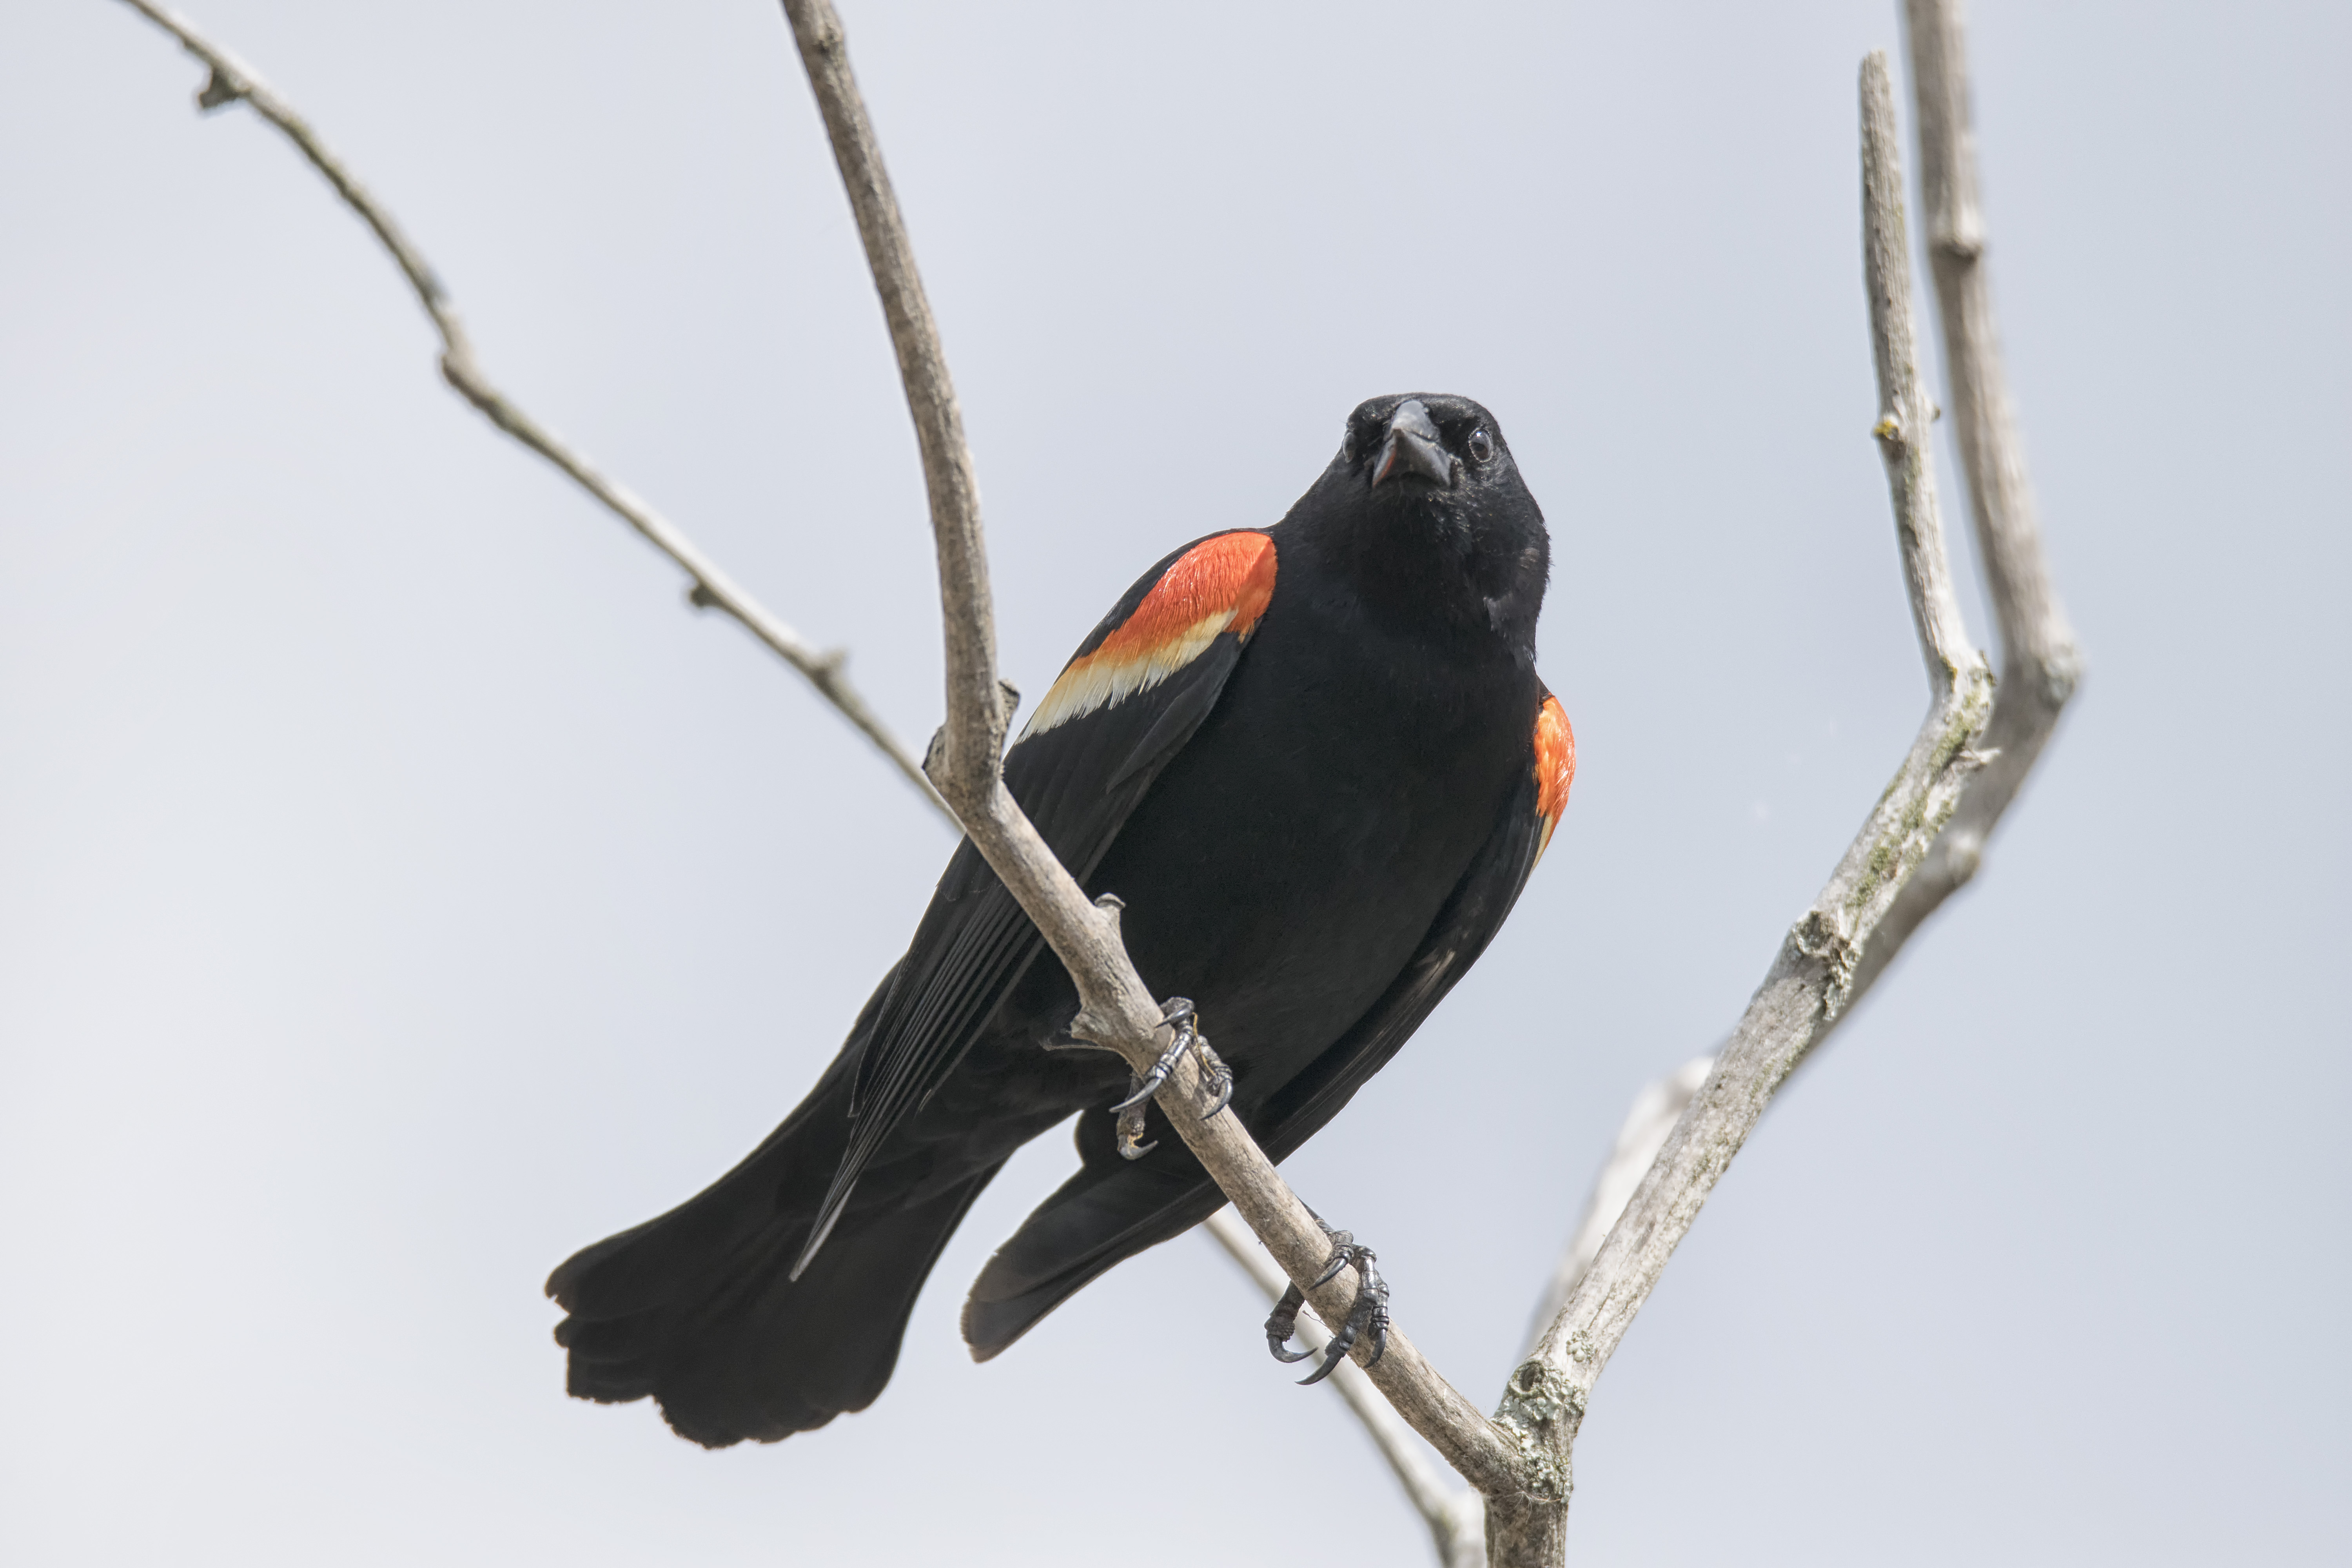
branch, bird, wildlife, red, beak, winged, fauna, twig, canada, a, vertebrate, quebec, blackbird, sherbrooke, oiseau, carouge, paulettes, perching bird